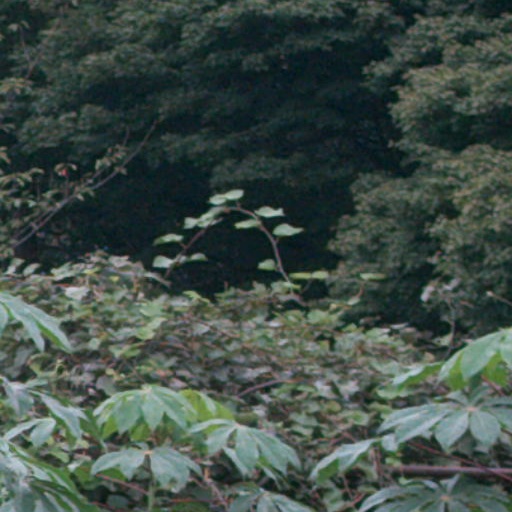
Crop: cassava